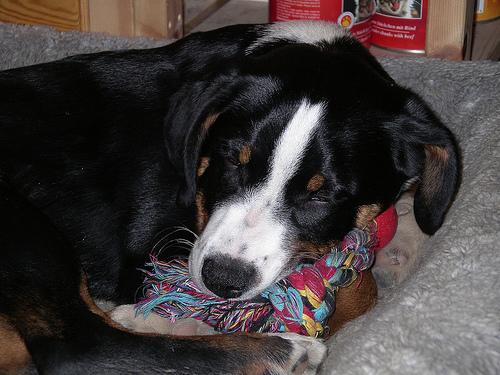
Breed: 234-n000091-Appenzeller